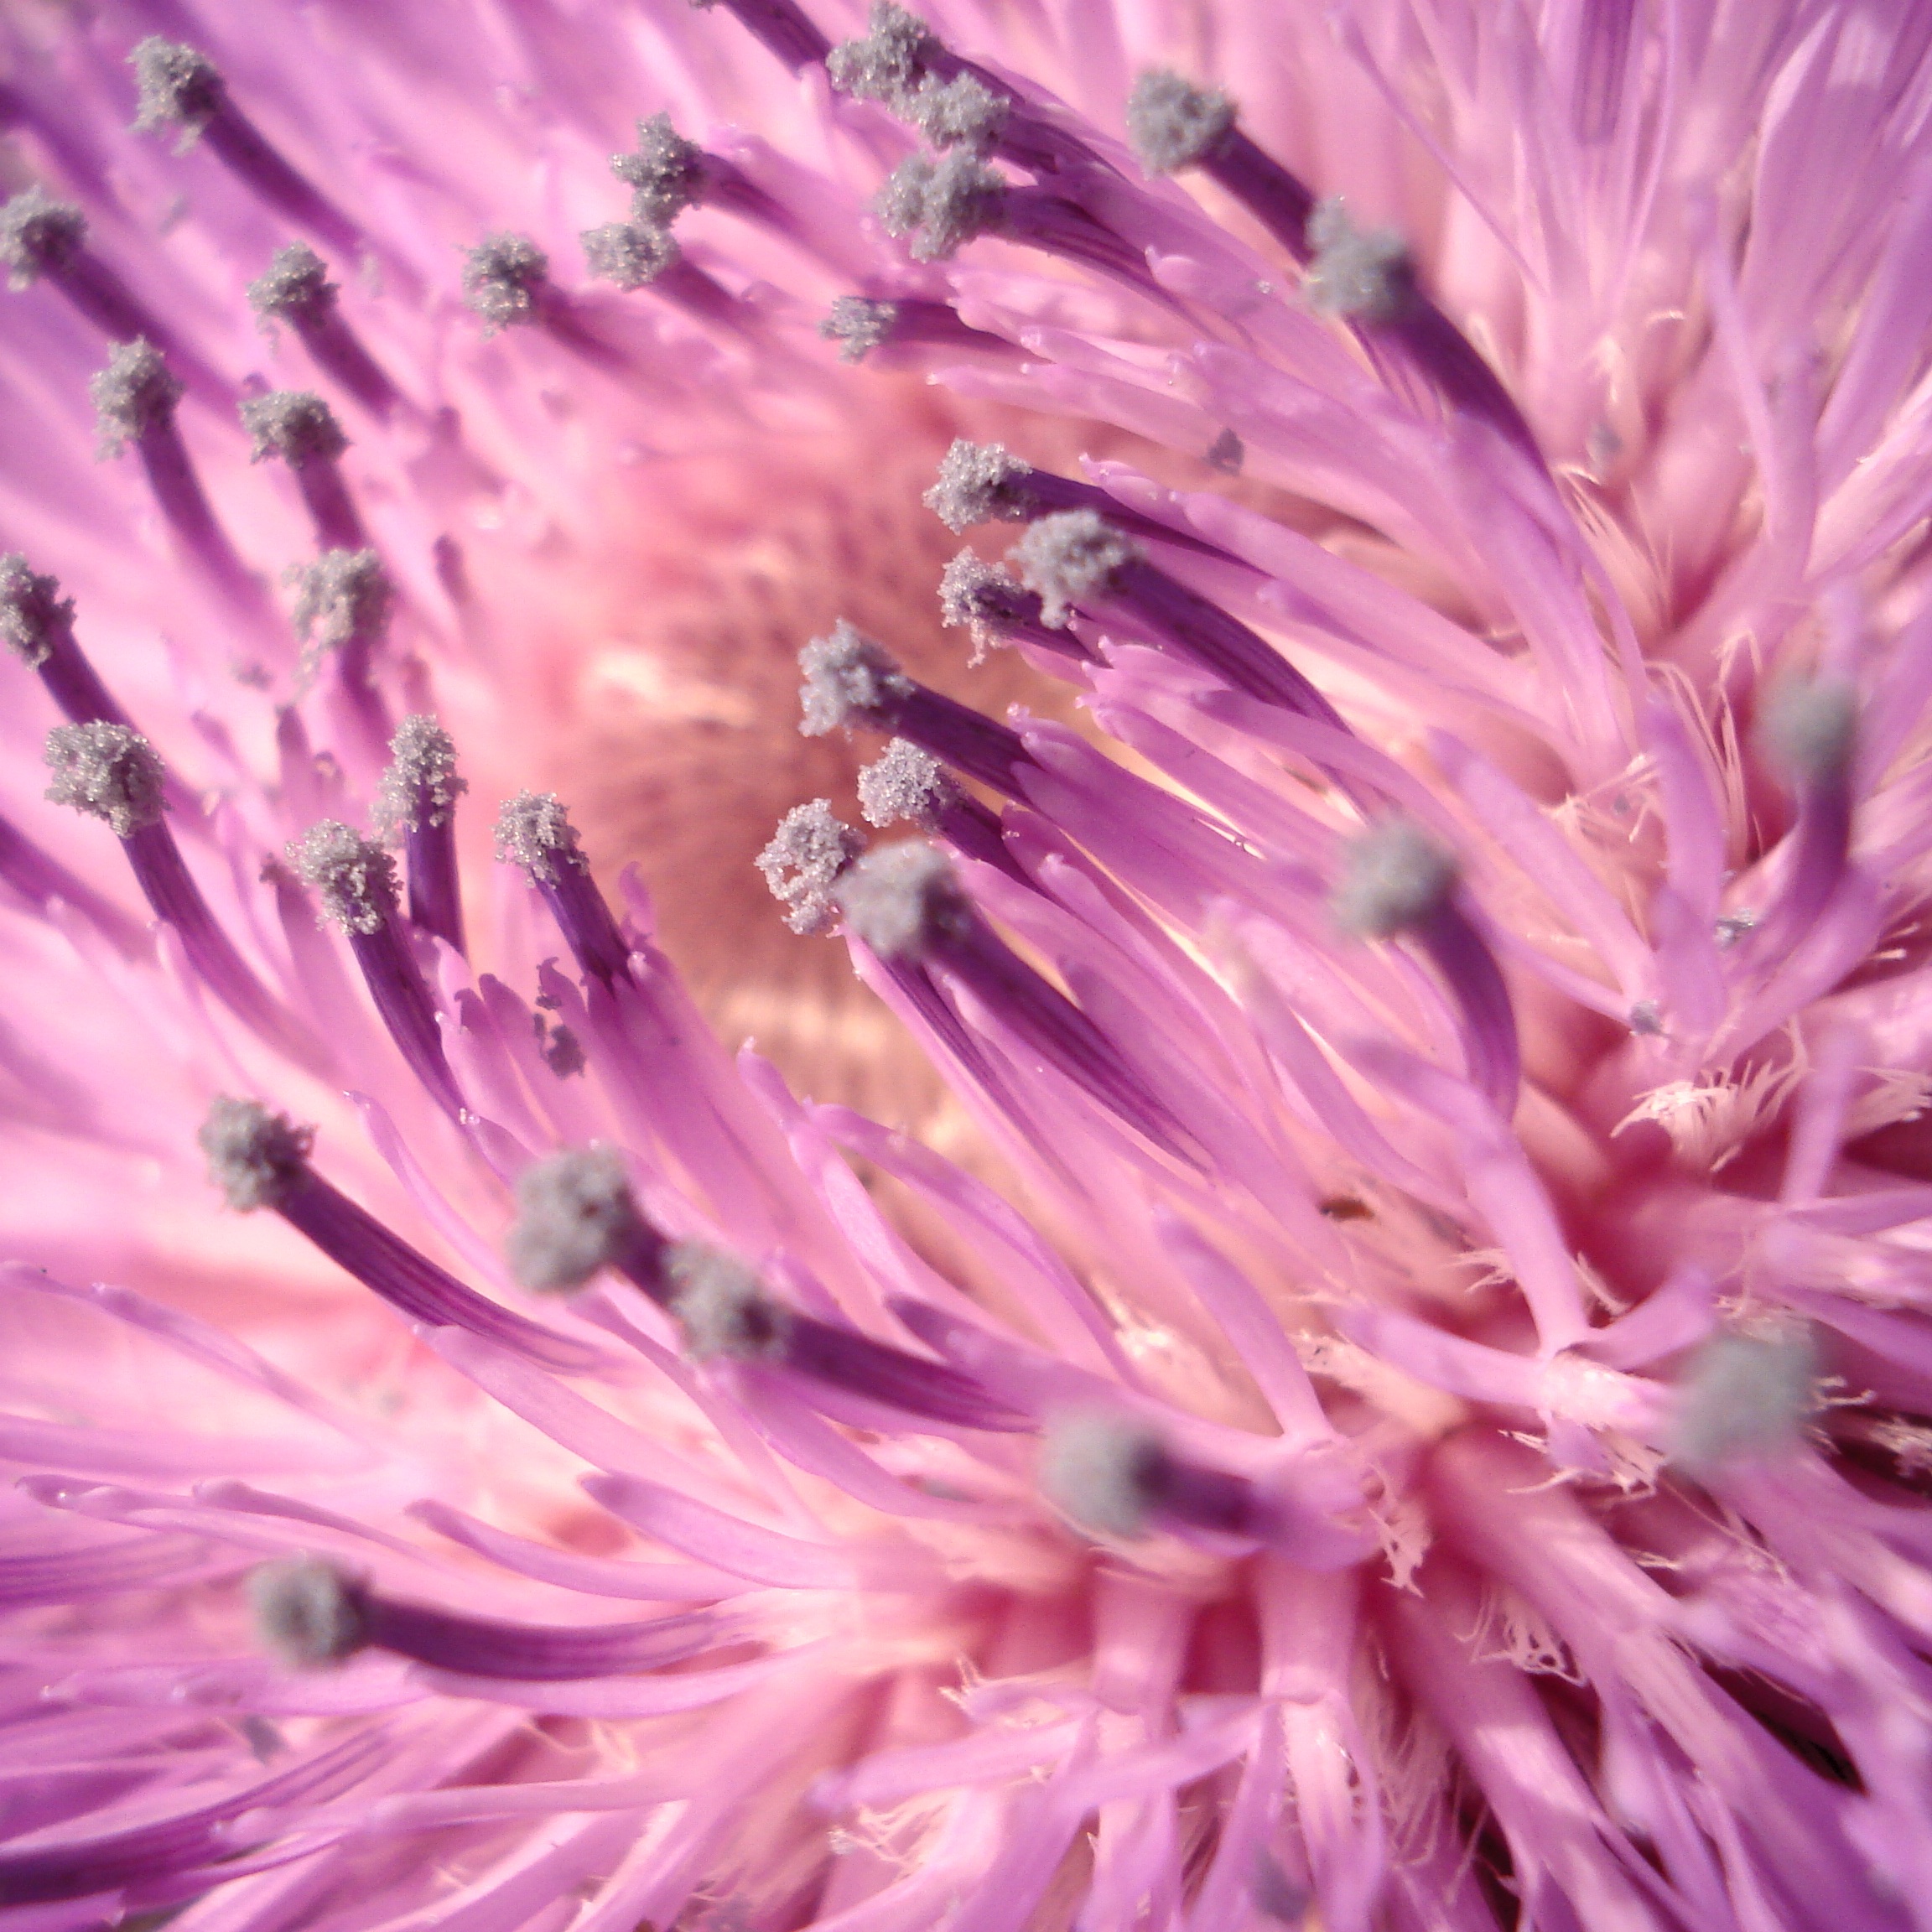
nature, blossom, plant, flower, purple, petal, wild, pollen, spring, macro, pink, flora, close up, violet, thistle, macro photography, flowering plant, daisy family, land plant